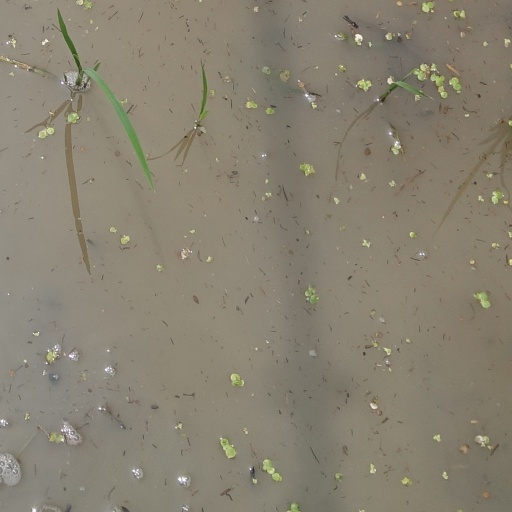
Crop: rice